Carl Giers

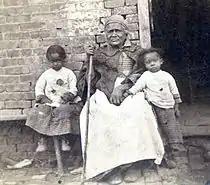
Betty Jackson, a former slave of Andrew Jackson, with her two great-grandchildren, photographed by Giers in 1867

Giers initially worked with daguerreotypes, but was offering ambrotypes and miniatures by the end of the 1850s. During and after the Civil War, he specialized in carte de visite, a popular type of portraiture at the time. He offered colored photographs (manually colored with oil and ink) as early as 1864. In 1871, he advertised miniature photographs that fit on the faces of watches. Giers made frequent trips to the eastern United States, where he acquainted himself with the latest photographic techniques.